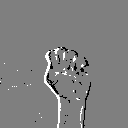
ASL letter: s